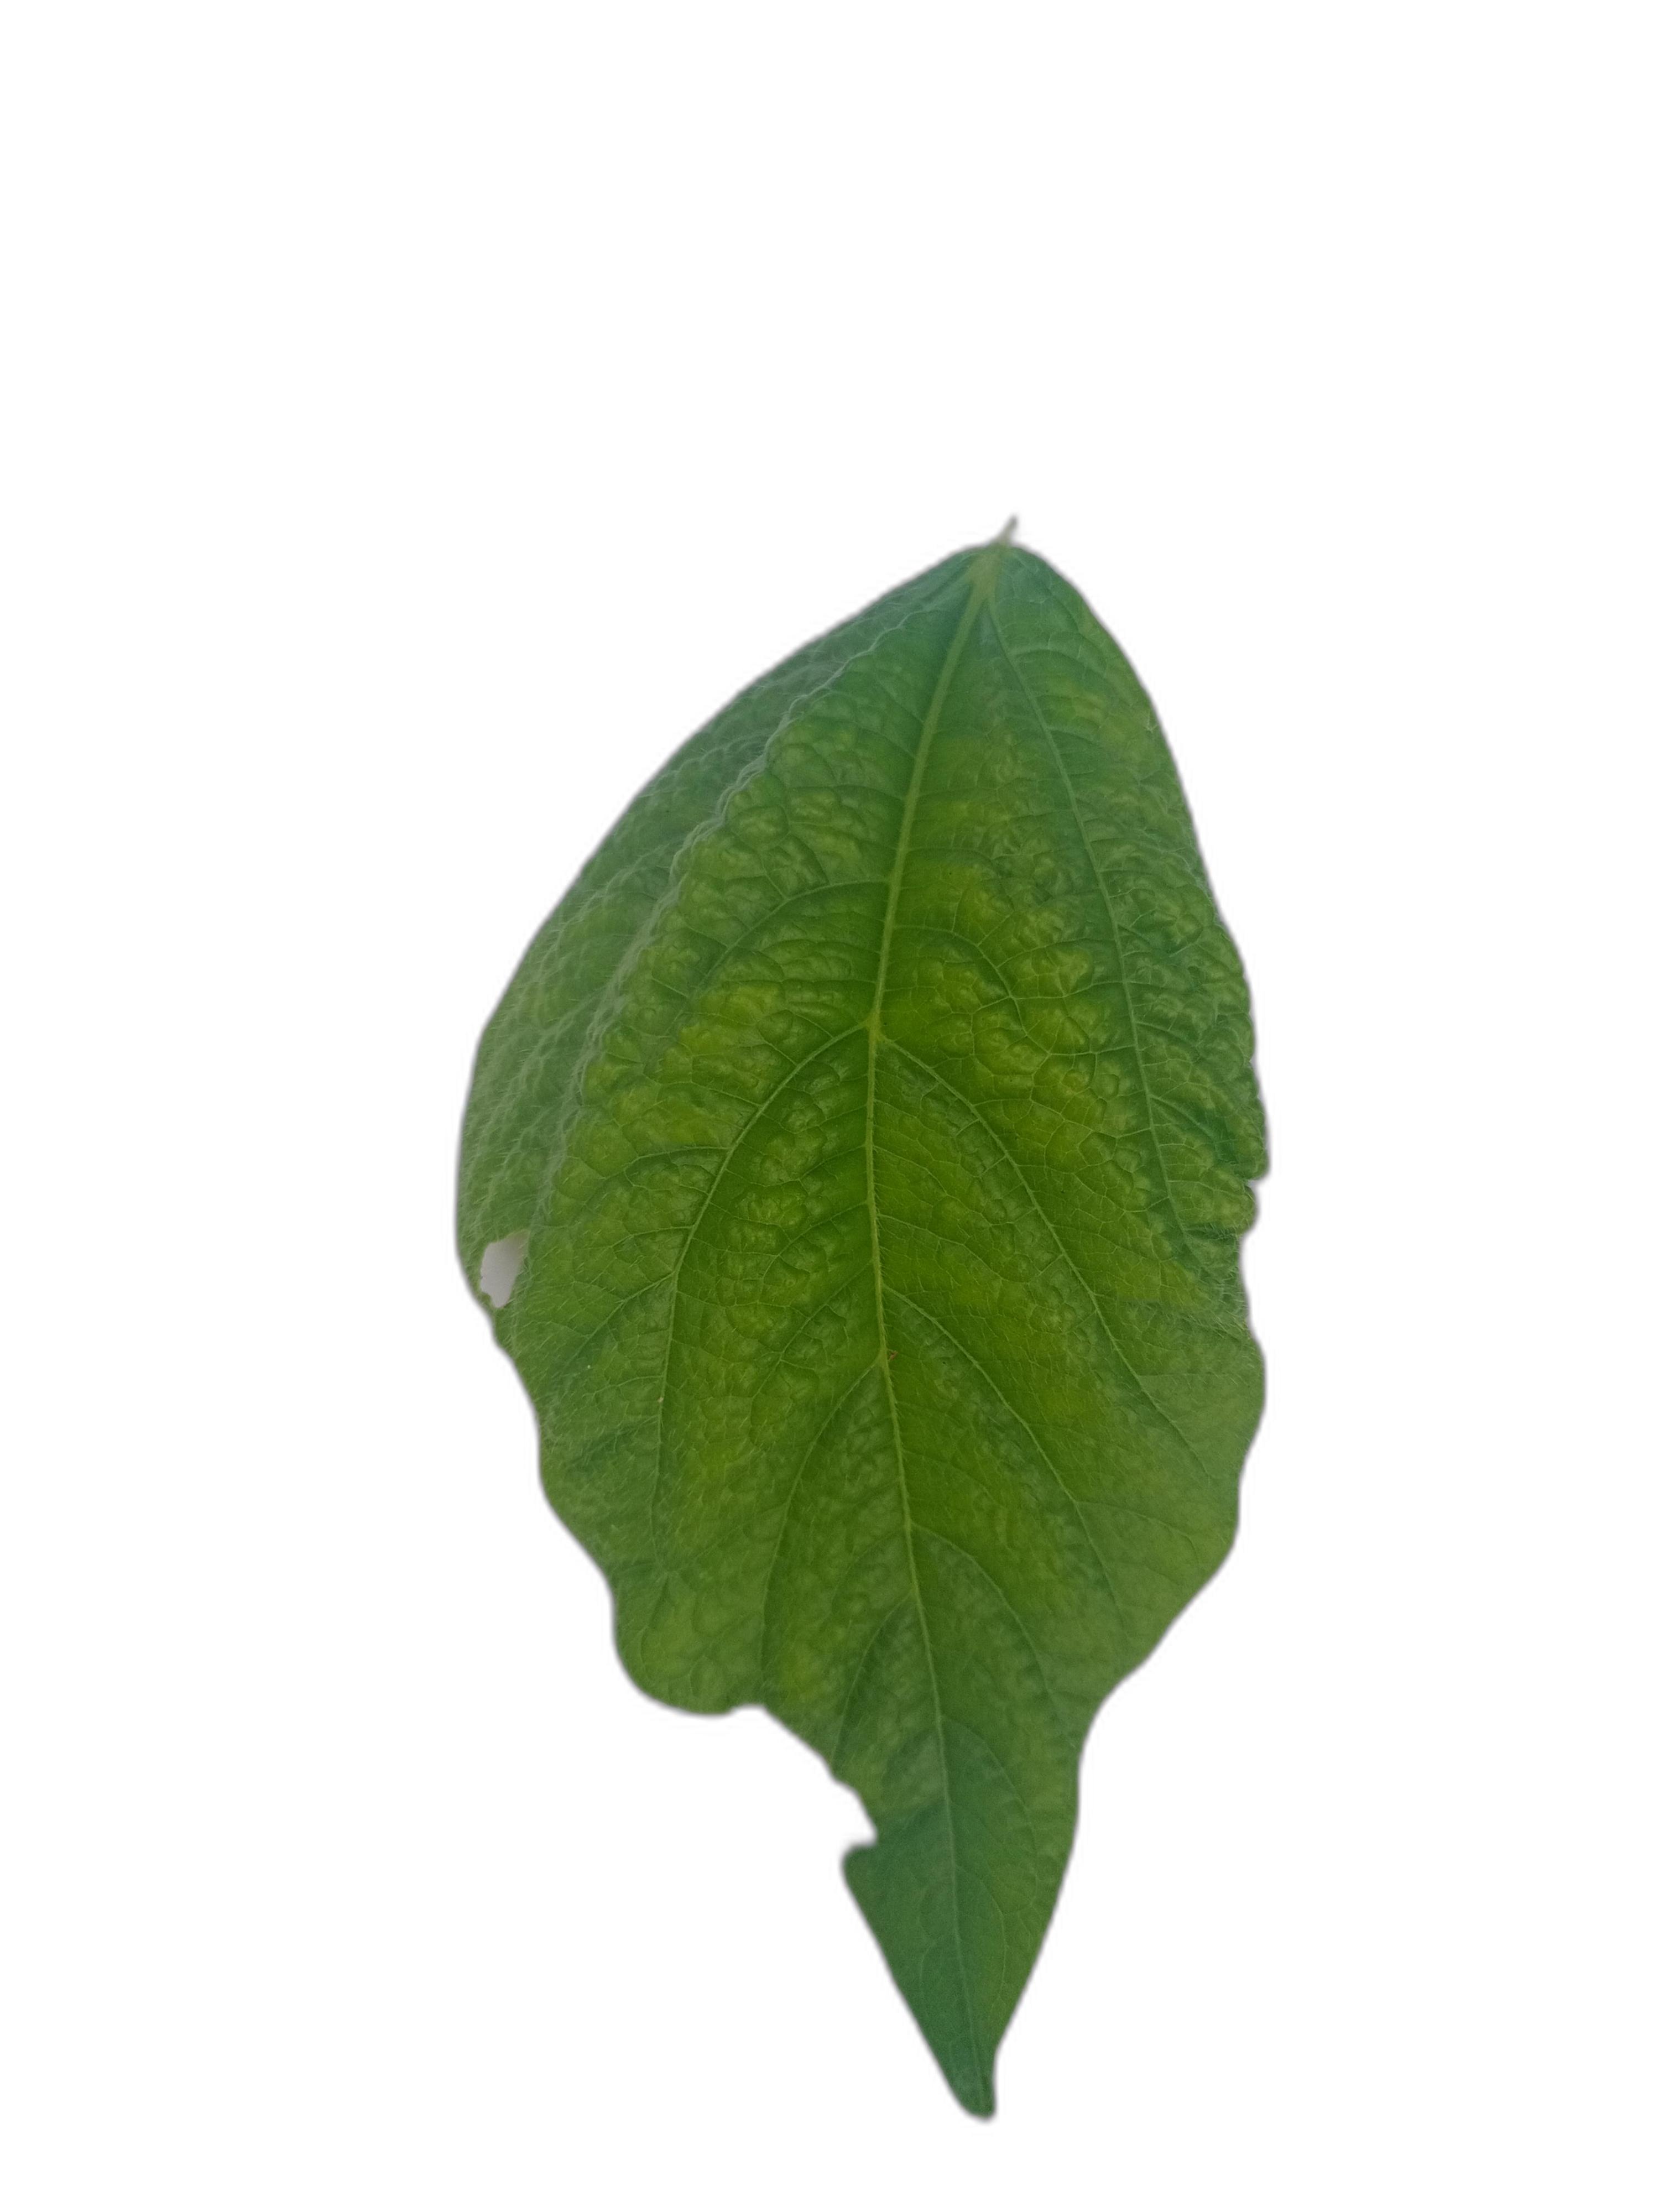
Label: Leaf Crinkle